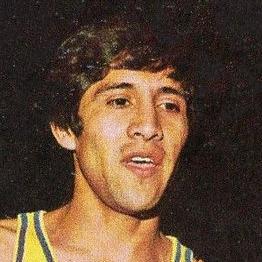
Age: 27